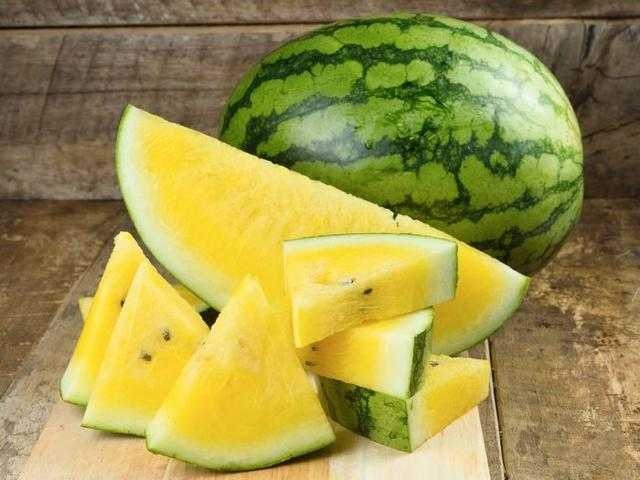
Label: Watermelon